Teradyne

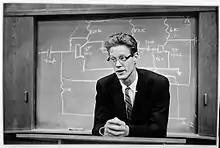
Nick DeWolf, Teradyne co-founder, 1959

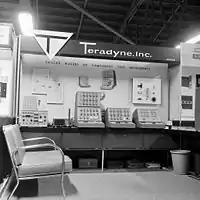
Teradyne's tradeshow booth showcasing the company's flagship product that went on to launch the semiconductor ATE industry, circa 1964

Teradyne was founded by Alex d'Arbeloff and Nick DeWolf, who were classmates at the Massachusetts Institute of Technology (MIT) in the late 1940s. The men founded Teradyne in 1960, and set up shop in rented space above Joe and Nemo's hotdog stand in downtown Boston. The name, Teradyne, was intended to represent a very forceful presence. 1,000,000,000,000 dynes = 10 meganewtons (2,248,089 pounds-force or 1,019,716 kilograms-force).